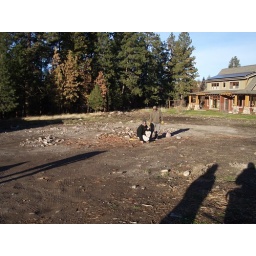
The first step in building the new home. Here's the beginning of the new house